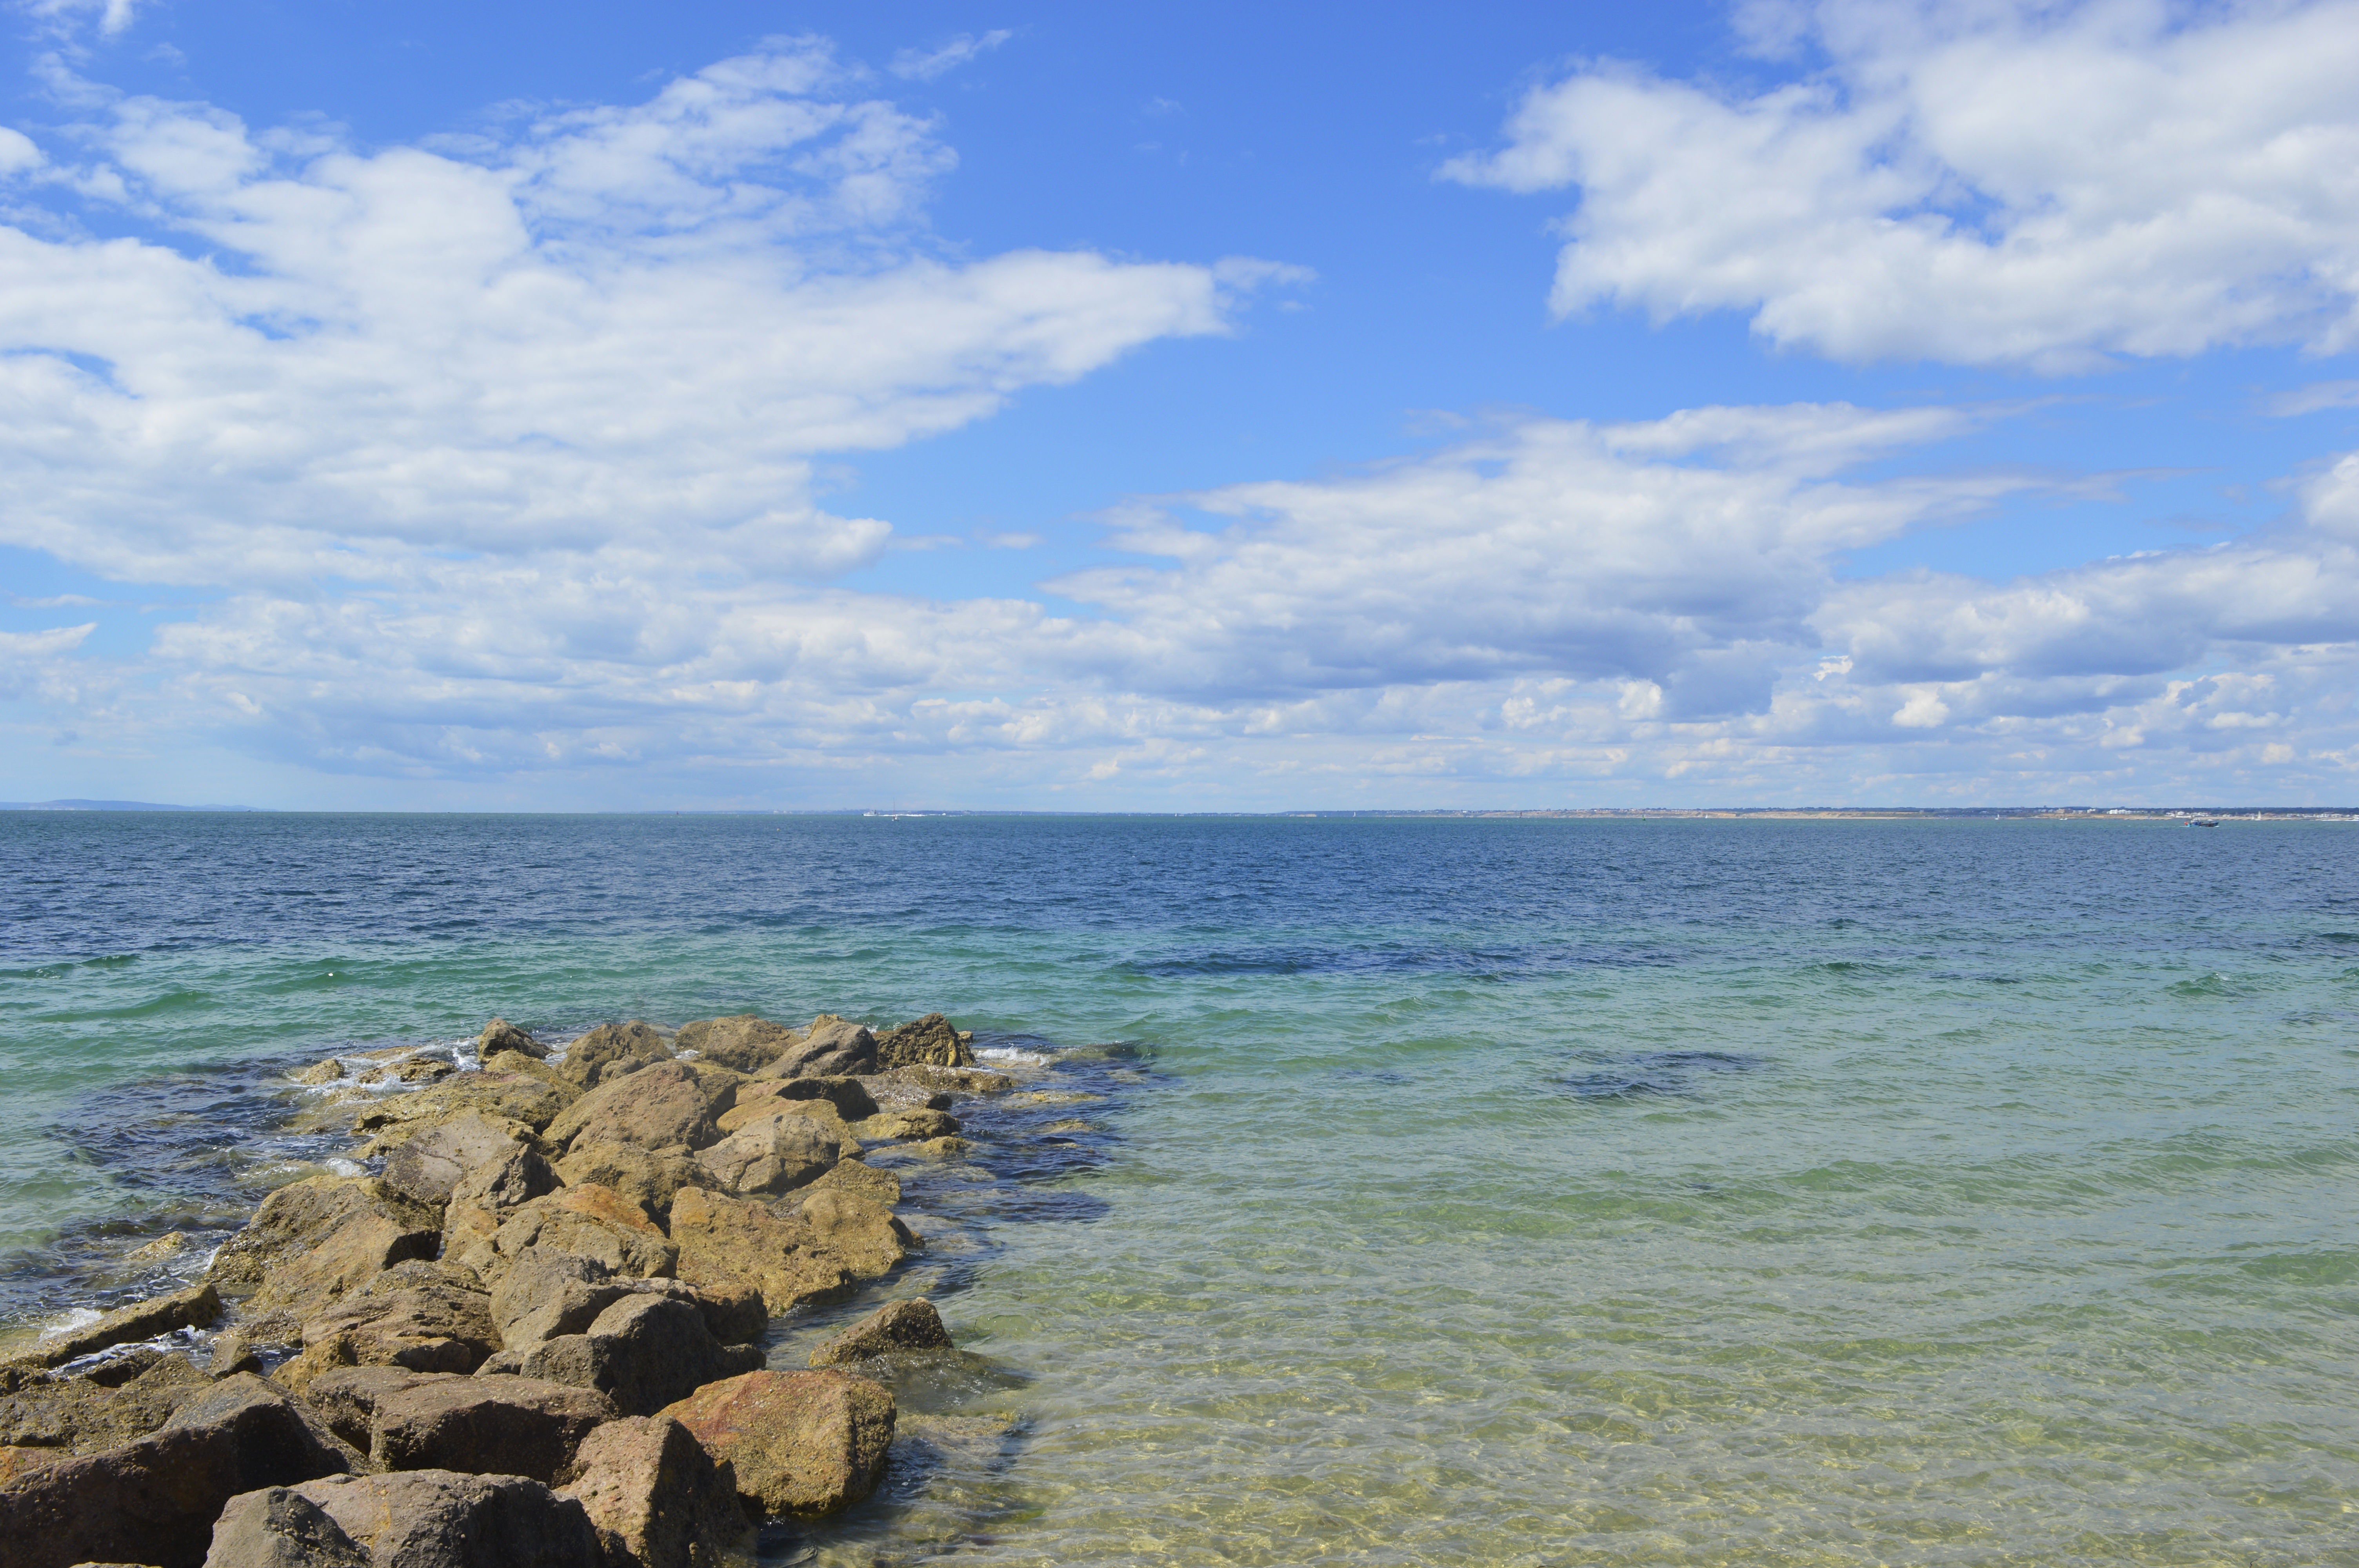
beach, sea, coast, water, nature, sand, rock, ocean, horizon, cloud, sky, shore, wave, view, vacation, travel, coastline, shoreline, cliff, cove, scenic, holiday, bay, island, landmark, tourism, terrain, material, body of water, uk, england, south, isle, cliffs, beautiful, britain, habitat, cape, wight, iow, isle of wight, solent, wind wave